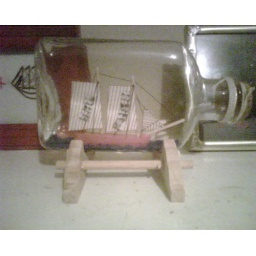
Jo's ship in a bottle